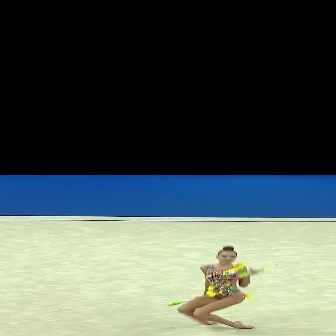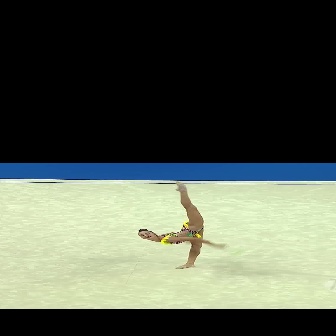
  Please identify the target specified by the bounding box [177,244,262,329] in the first image and locate it in the second image. Return the coordinates in [x_min,y_min,x_max,y_max] format.
Answer: [136,180,225,268]